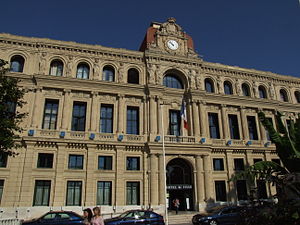
Cannes
Rådhuset i Cannes.
Rådhuset i Cannes.
Cannes er en fransk by beliggende i den sydlige del af landet, ved den franske Riviera. Byen har ca. 70.000 indbyggere, men huser langt flere om sommeren, da mange hundredtusinde mennesker gerne holder ferie dér.